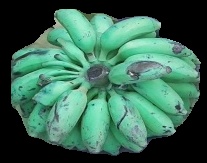
Variety: elakki-bale
Grade: grade3